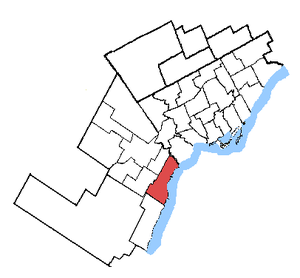
Mississauga—Lakeshore est une circonscription électorale fédérale de l'Ontario.
Mississauga-Sud est une ancienne circonscription provinciale de l'Ontario représentée à l'Assemblée législative de l'Ontario de 1975 à 2018.